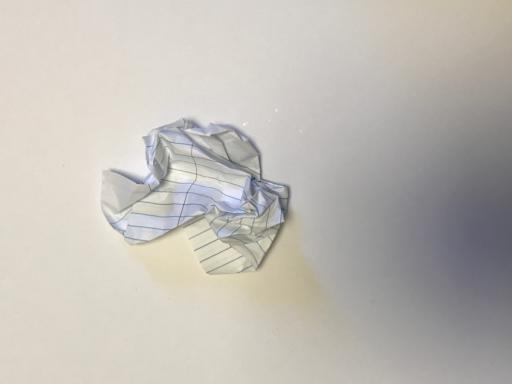
Waste category: paper